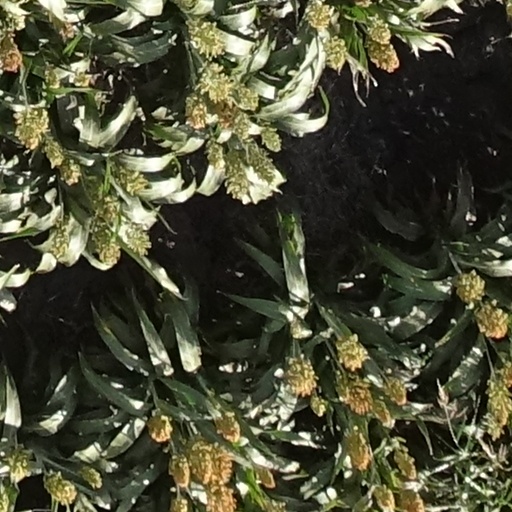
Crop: sorghum